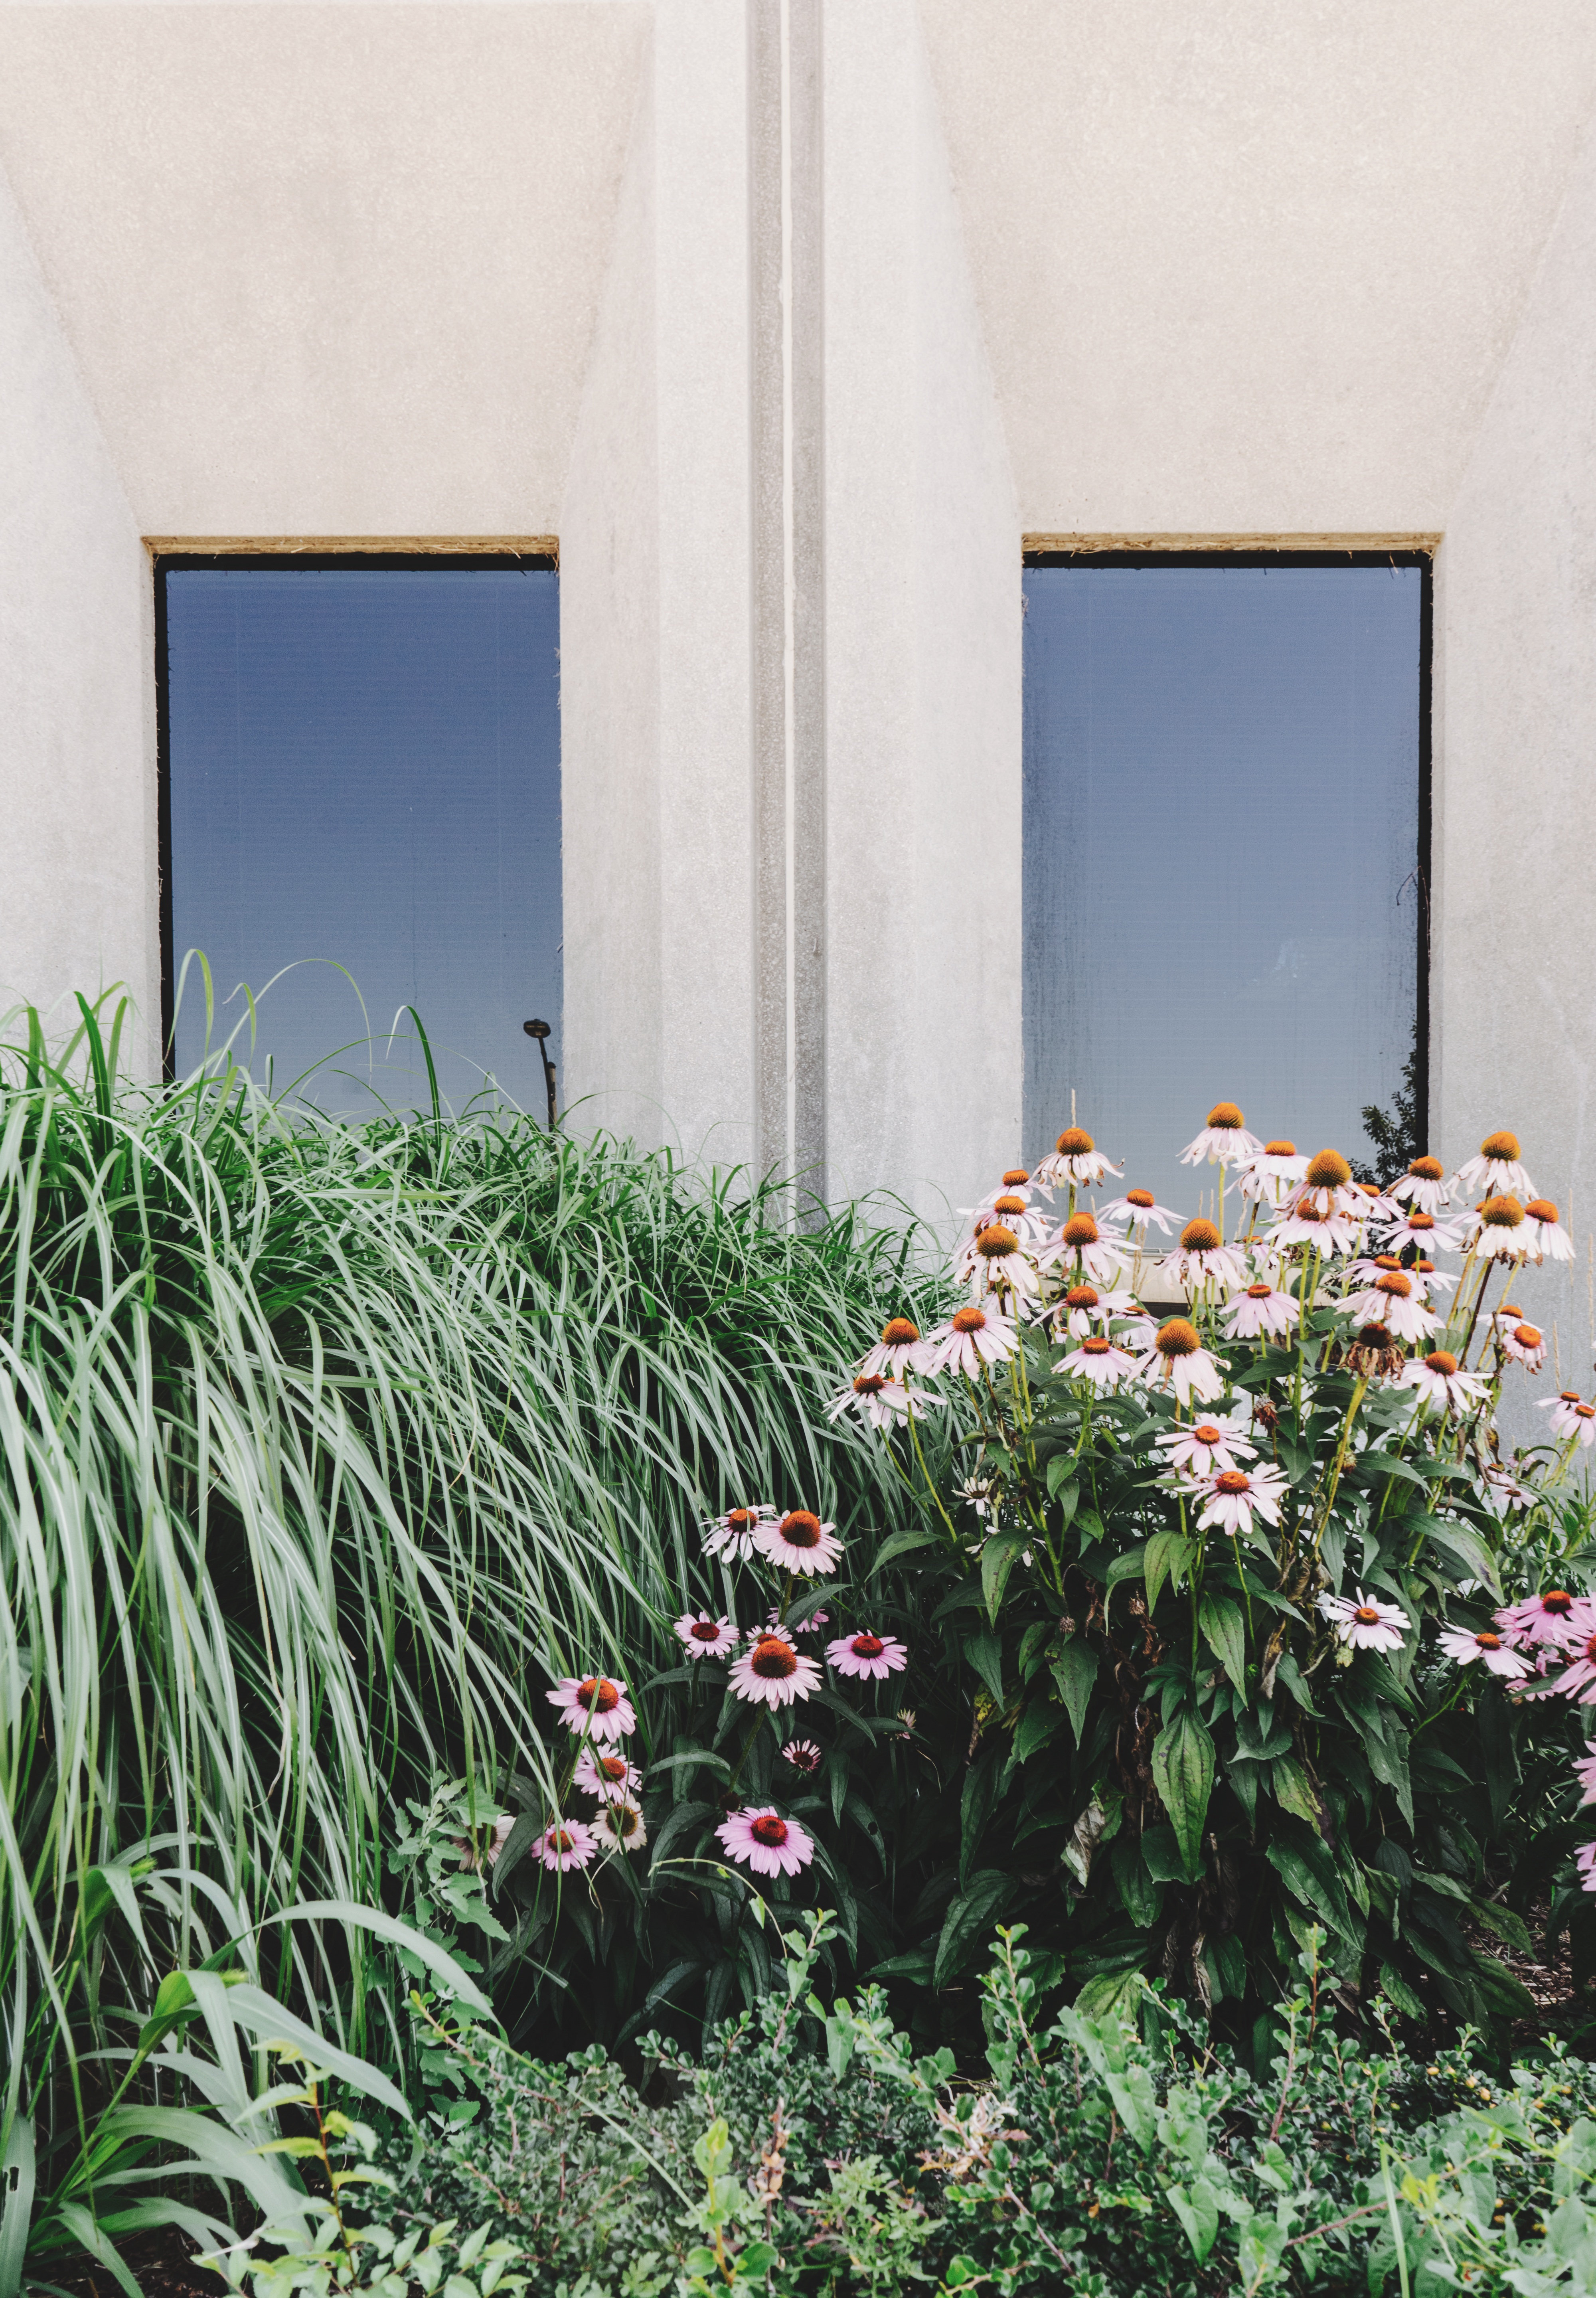
grass, house, flower, window, building, backyard, botany, garden, interior design